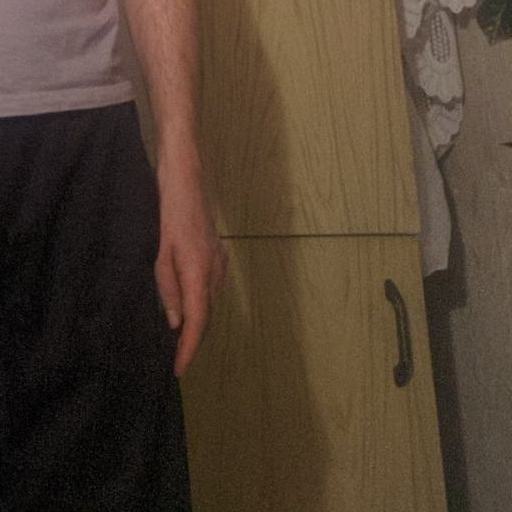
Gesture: no_gesture